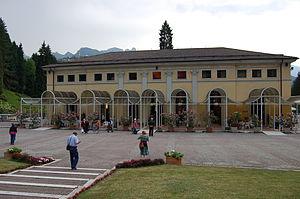
Recoaro Terme est une commune italienne de la province de Vicence dans la région Vénétie en Italie.